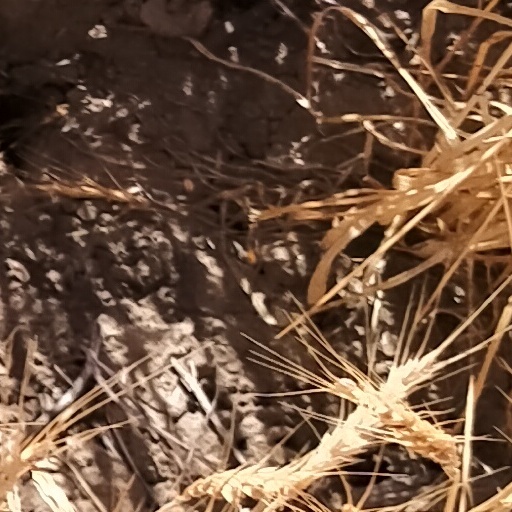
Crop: wheat